Transmissible spongiform encephalopathy

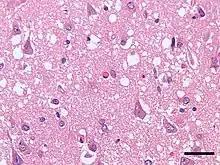
Micrograph showing spongiform degeneration (vacuoles that appear as holes in tissue sections) in the cerebral cortex of a patient who had died of Creutzfeldt–Jakob disease. H&E stain, scale bar = 30 microns (0.03 mm).

Transmissible spongiform encephalopathies (TSEs), also known as prion diseases, are a group of progressive, incurable, and fatal conditions that are associated with the degeneration of the nervous system in many animals, including humans, cattle, and sheep. Strong evidence now supports the once unorthodox hypothesis that TSEs are transmitted by abnormally shaped protein molecules known as prions. Prions consist of a protein called the prion protein (PrP). Misshapen PrP (often referred to as PrP) conveys its abnormal structure to naive PrP molecules by a crystallization-like seeding process. Because the abnormal proteins stick to each other, and because PrP is continuously produced by cells, PrP accumulates in the brain, harming neurons and eventually causing clinical disease.